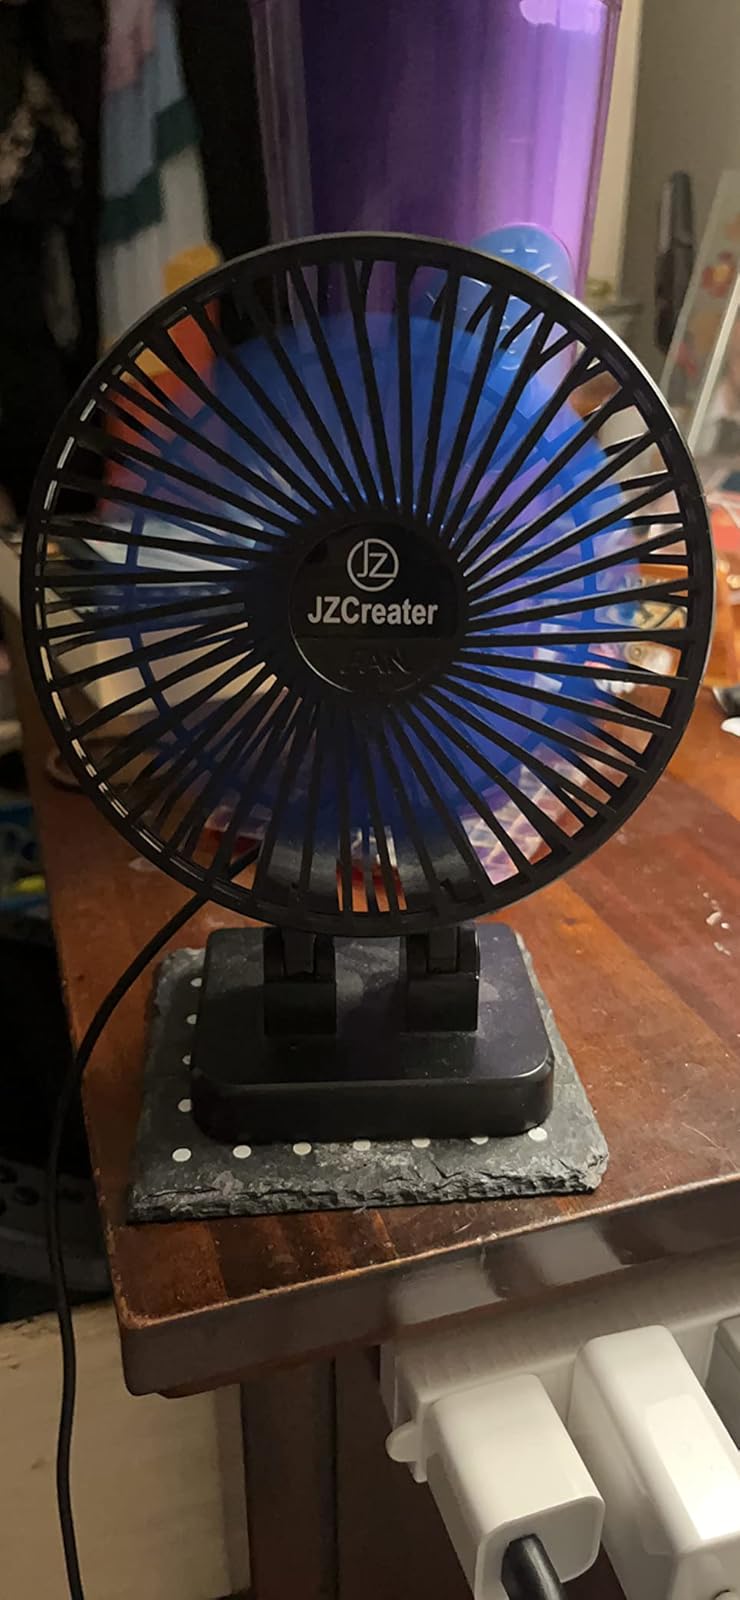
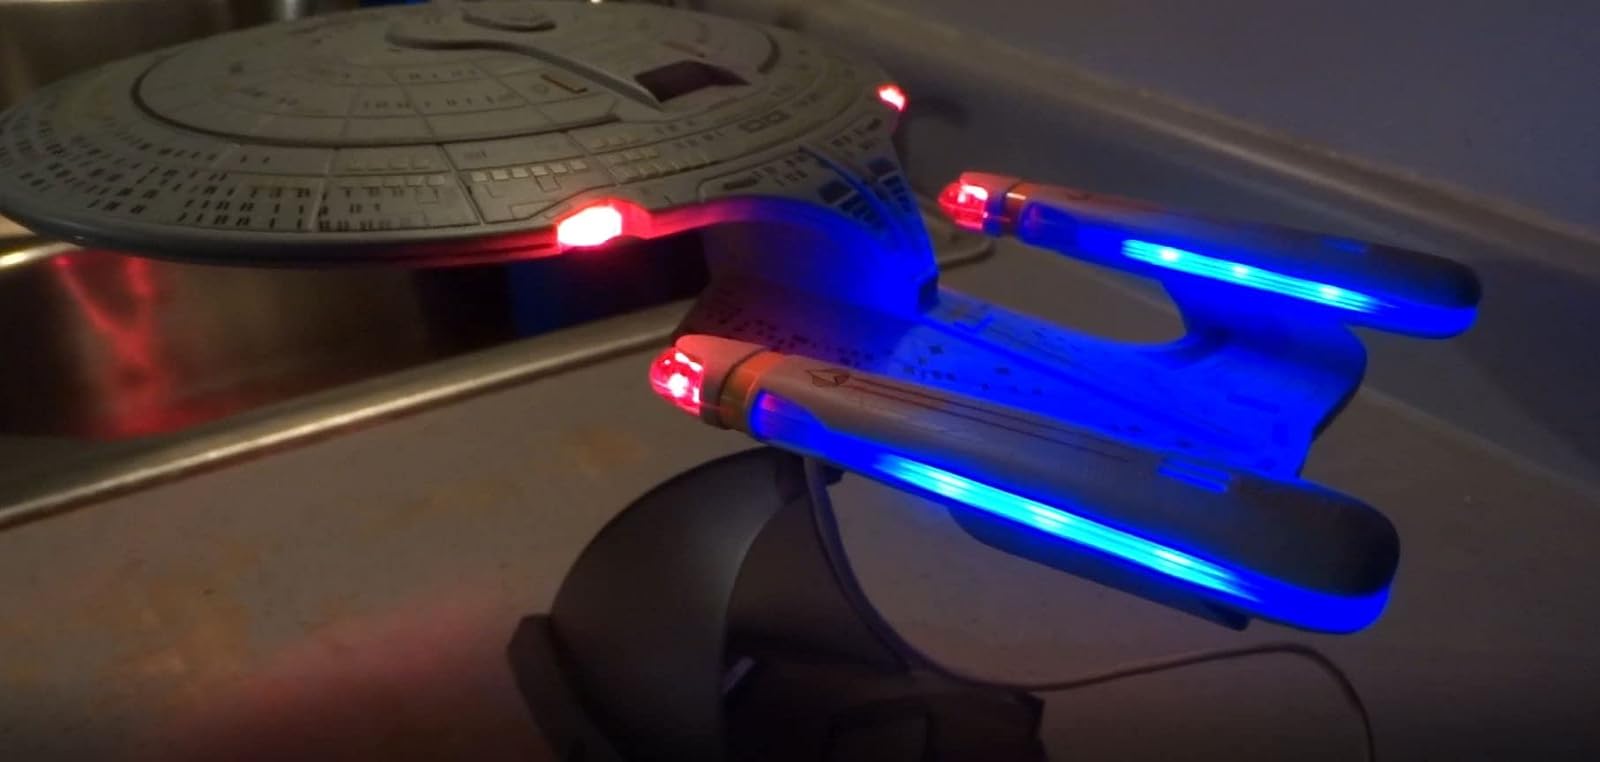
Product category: fan
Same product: no